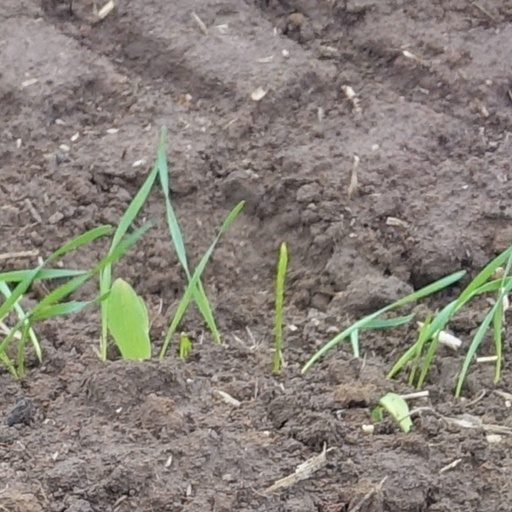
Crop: wheat